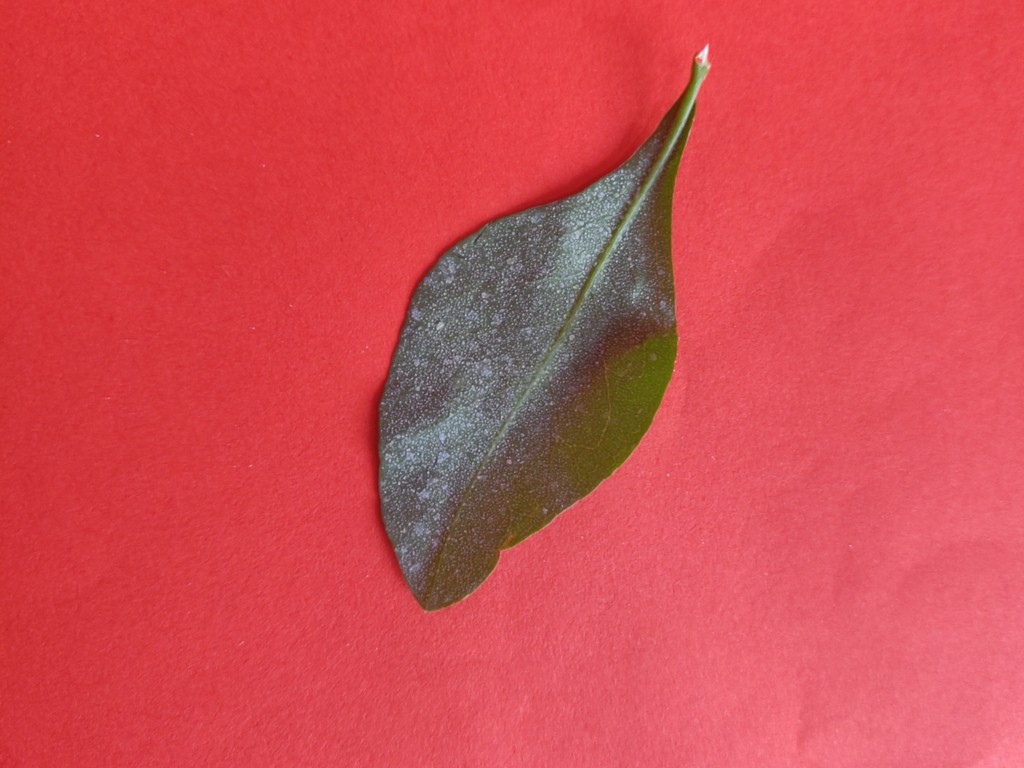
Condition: Unhealthy
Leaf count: single
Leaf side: back